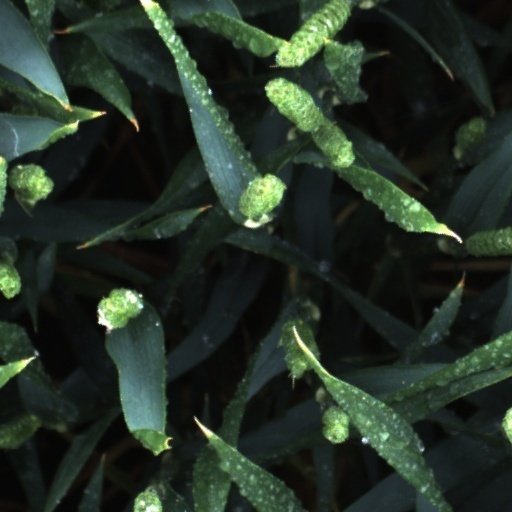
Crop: wheat